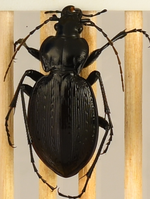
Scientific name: Carabus goryi
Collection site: Mountain Lake Biological Station NEON (MLBS), plot MLBS_011